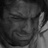
Emotion: sad